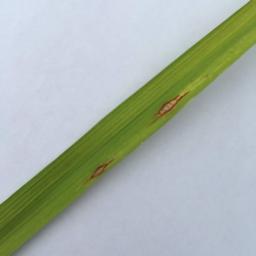
Label: Rice___Leaf_Blast